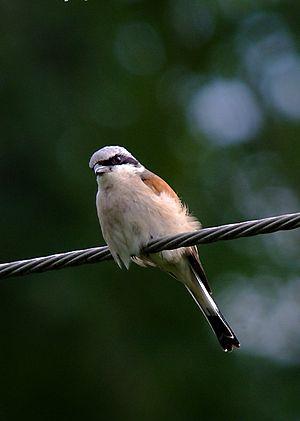
Pie-grièche écorcheur, mâle adulte